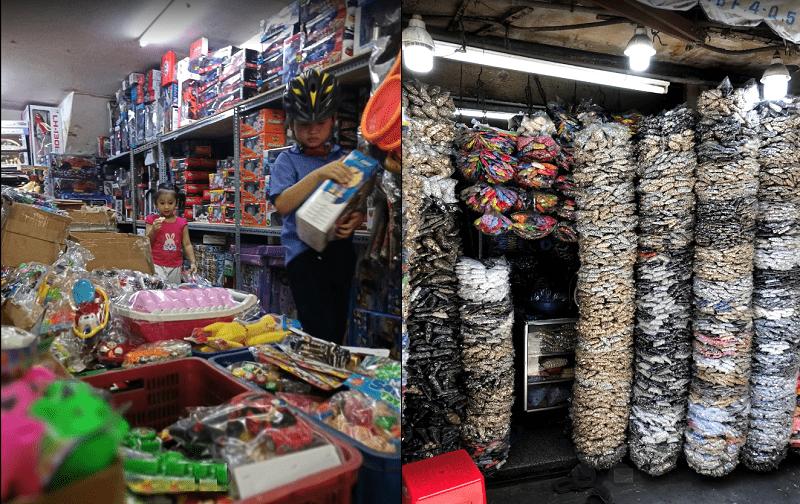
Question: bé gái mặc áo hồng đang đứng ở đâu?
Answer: trong một cửa hàng đồ chơi